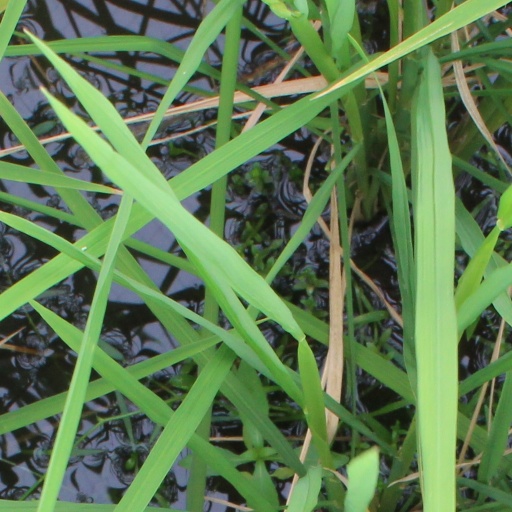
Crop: rice